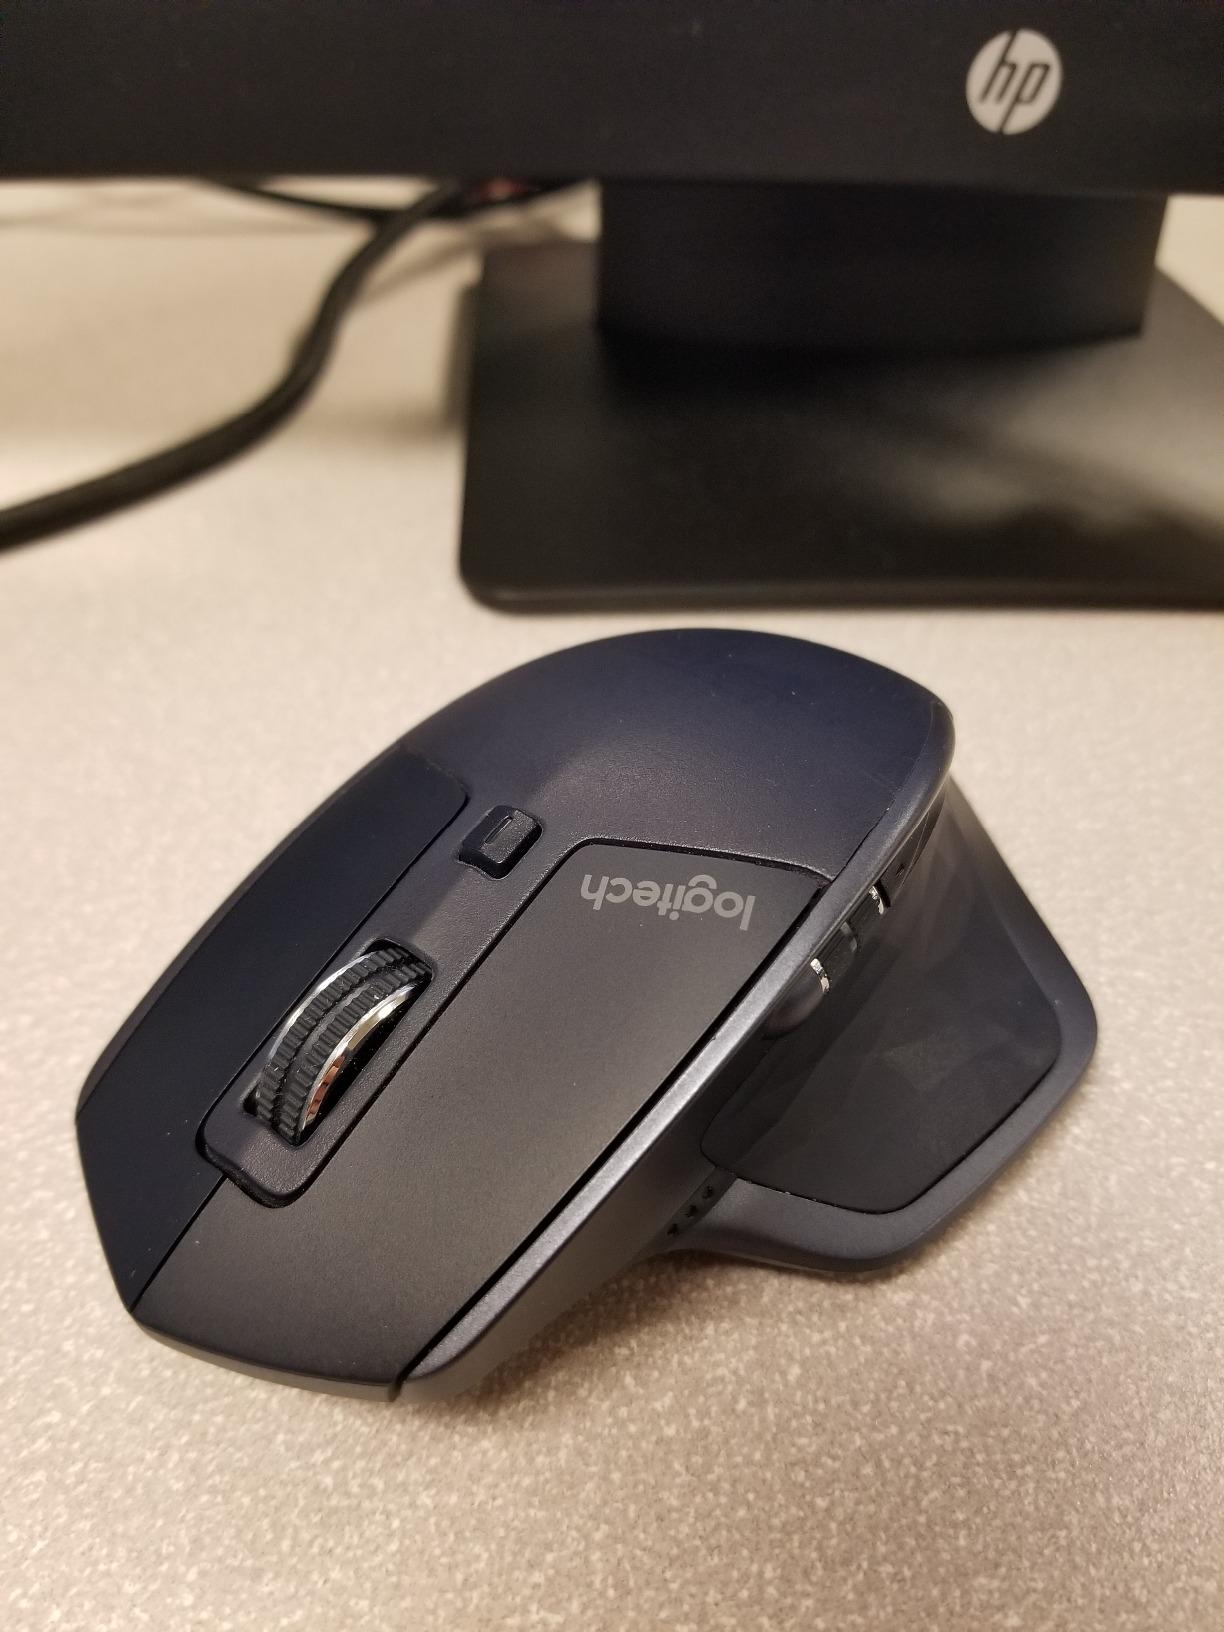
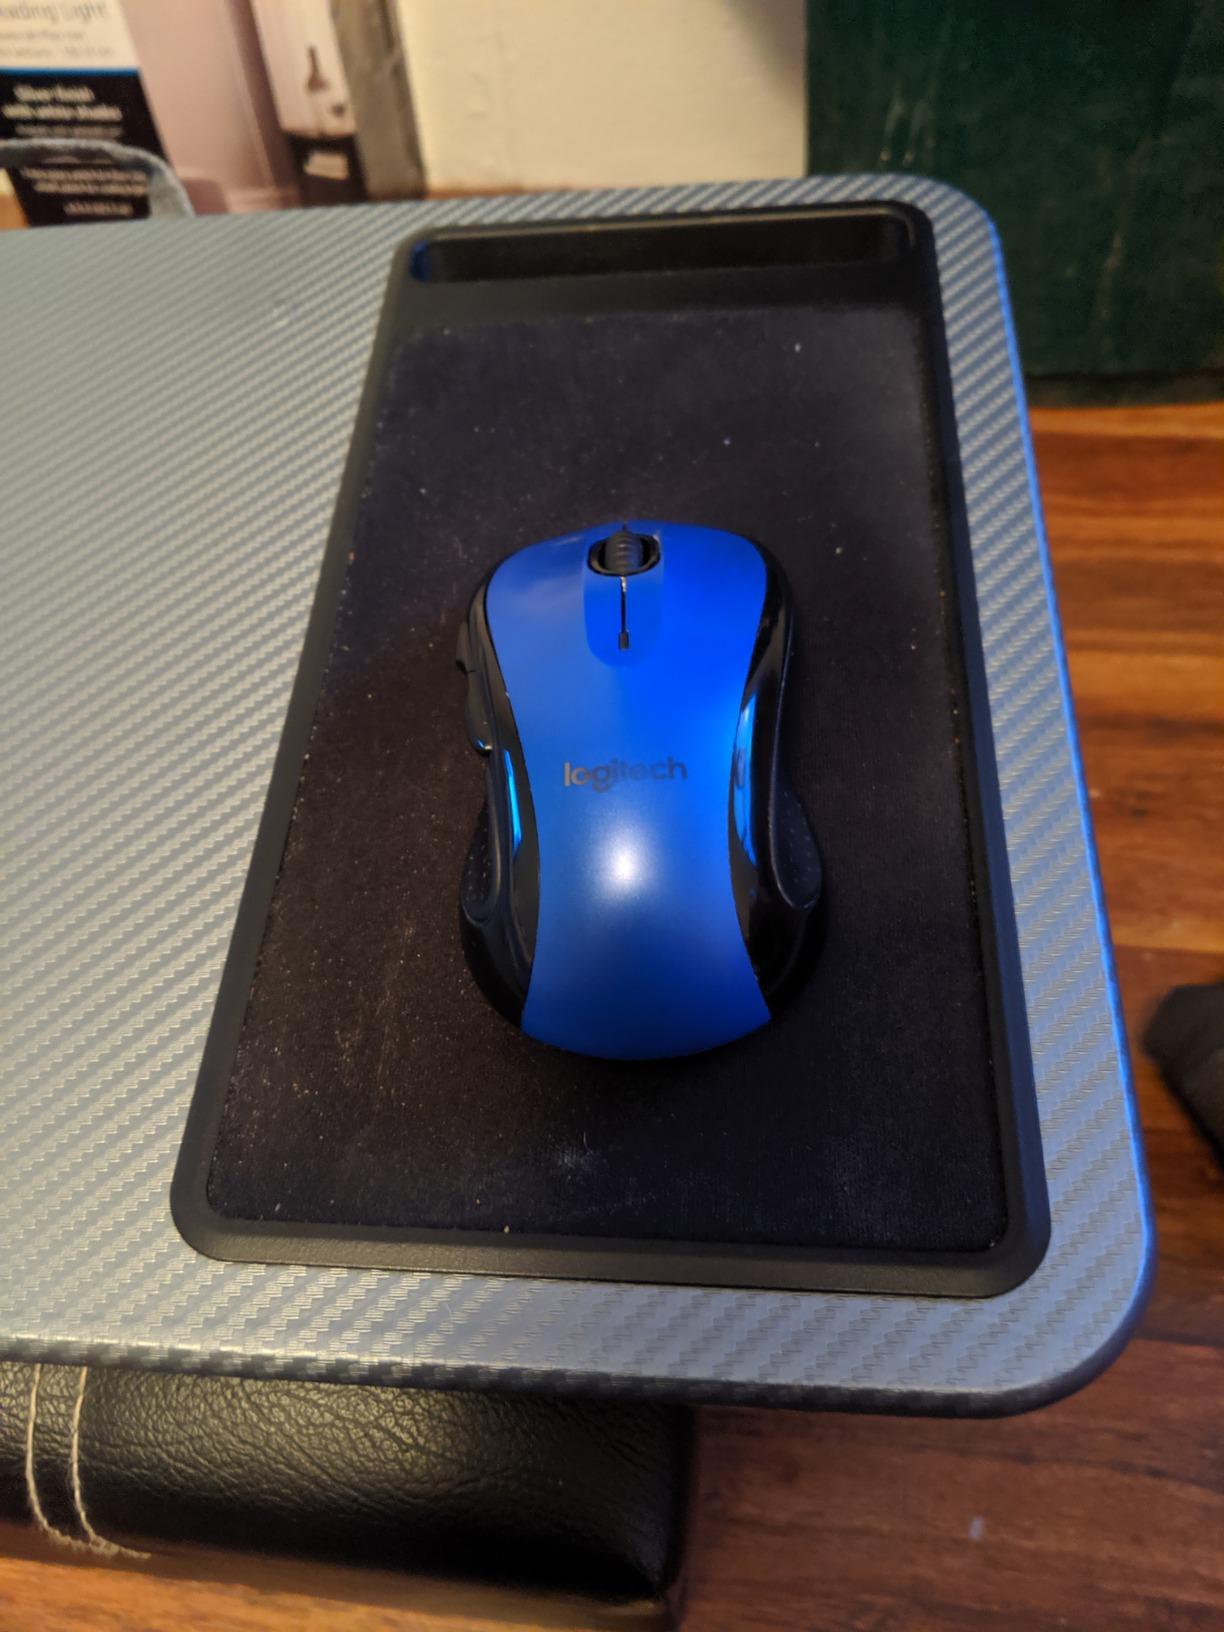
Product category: mouse
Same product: no